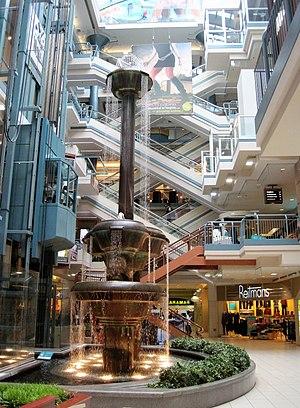
Fontaine de cuivre de la Place Montreal Trust, la plus haute fontaine intérieure en Amérique du Nord
La Place Montréal Trust est un centre commercial du centre-ville de Montréal. Il est accessible de l'avenue McGill College et de la rue Sainte-Catherine, ainsi que du Montréal souterrain. Il a ouvert ses portes en 1988, avec plus de 320 000 pi² d'espace louable, et accueille plus de 14 millions de visiteurs par année. Une fontaine de cuivre avec un jet de plus de 30 mètres et haute de 5 étages est la plus haute fontaine intérieure en Amérique du Nord.
Le Montréal souterrain, ou réseau piétonnier souterrain de Montréal, est le réseau de ville souterraine de Montréal. Ce réseau souterrain couvre 32 kilomètres de tunnels. On lui donne depuis 2004 le nom officiel de RÉSO. Le RÉSO est fréquenté par près de 183 millions de personnes chaque année.